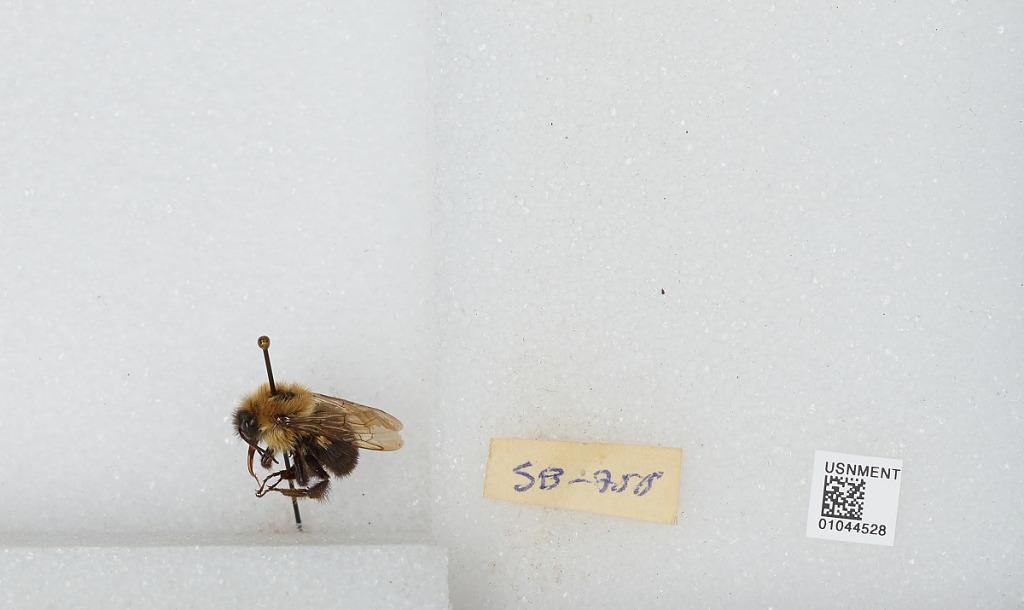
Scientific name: Bombus sp.